2022 Northern Ireland Open

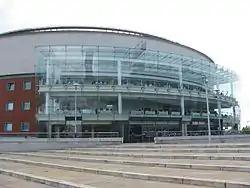
The event took place at the Waterfront Hall in Belfast.

The Northern Ireland Open was first played in 2016. The 2022 event was the seventh consecutive edition of the tournament. It was the first event in the season's Home Nations Series, the third event in the BetVictor Series, and the fourth world ranking tournament of the 2022–23 snooker season. It was staged from 16 to 23 October 2022 at the Waterfront Hall in Belfast, Northern Ireland. Qualifiers were played from 23 to 28 August 2022 at the Robin Park Leisure Centre in Wigan, England, although qualifiers featuring the top 16 seeds were held over and played at the Waterfront Hall.